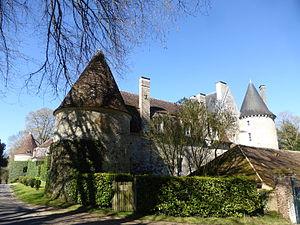
Château de Maison-Maugis, dans l'Orne.
Le château de Maison-Maugis est un édifice situé à Cour-Maugis sur Huisne, en France.
Maison-Maugis est une ancienne commune française, située dans le département de l'Orne en région Normandie. Elle fusionne le 1ᵉʳ janvier 2016 au sein de la commune nouvelle de Cour-Maugis-sur-Huisne.